Heterojunction solar cell

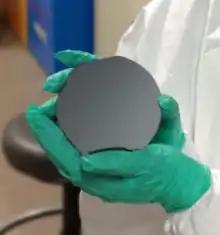
A monocrystalline silicon wafer coated with a thin film of amorphous silicon (not visible). Such an amorphous silicon layer is responsible for the high efficiency of heterojunction solar cells through surface passivation.

SHJ has the highest efficiency amongst crystalline silicon solar cells in both laboratory (world record efficiency) and commercial production (average efficiency). In 2023, the average efficiency for commercial SHJ cells was 25.0%, compared with 24.9% for "n"-type TOPCon and 23.3% for "p"-type PERC. The high efficiency is owed mostly to very high open-circuit voltages—consistently over 700 mV—as a result of excellent surface passivation. Since 2023, SHJ bottom cells in Perovskite tandems also hold the highest non-concentrated Two-junction cell efficiency at 33.9%. Due to their superior surface passivation, heterojunction cells generally have a lower diode saturation current density than other silicon solar cells (such as TOPCon), allowing for very high fill factor and voltage; and hence record high efficiency.